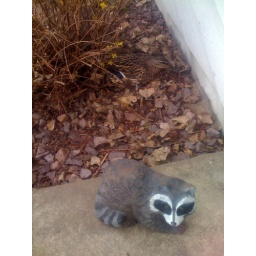
Look close it IS a duck nesting right by the front door